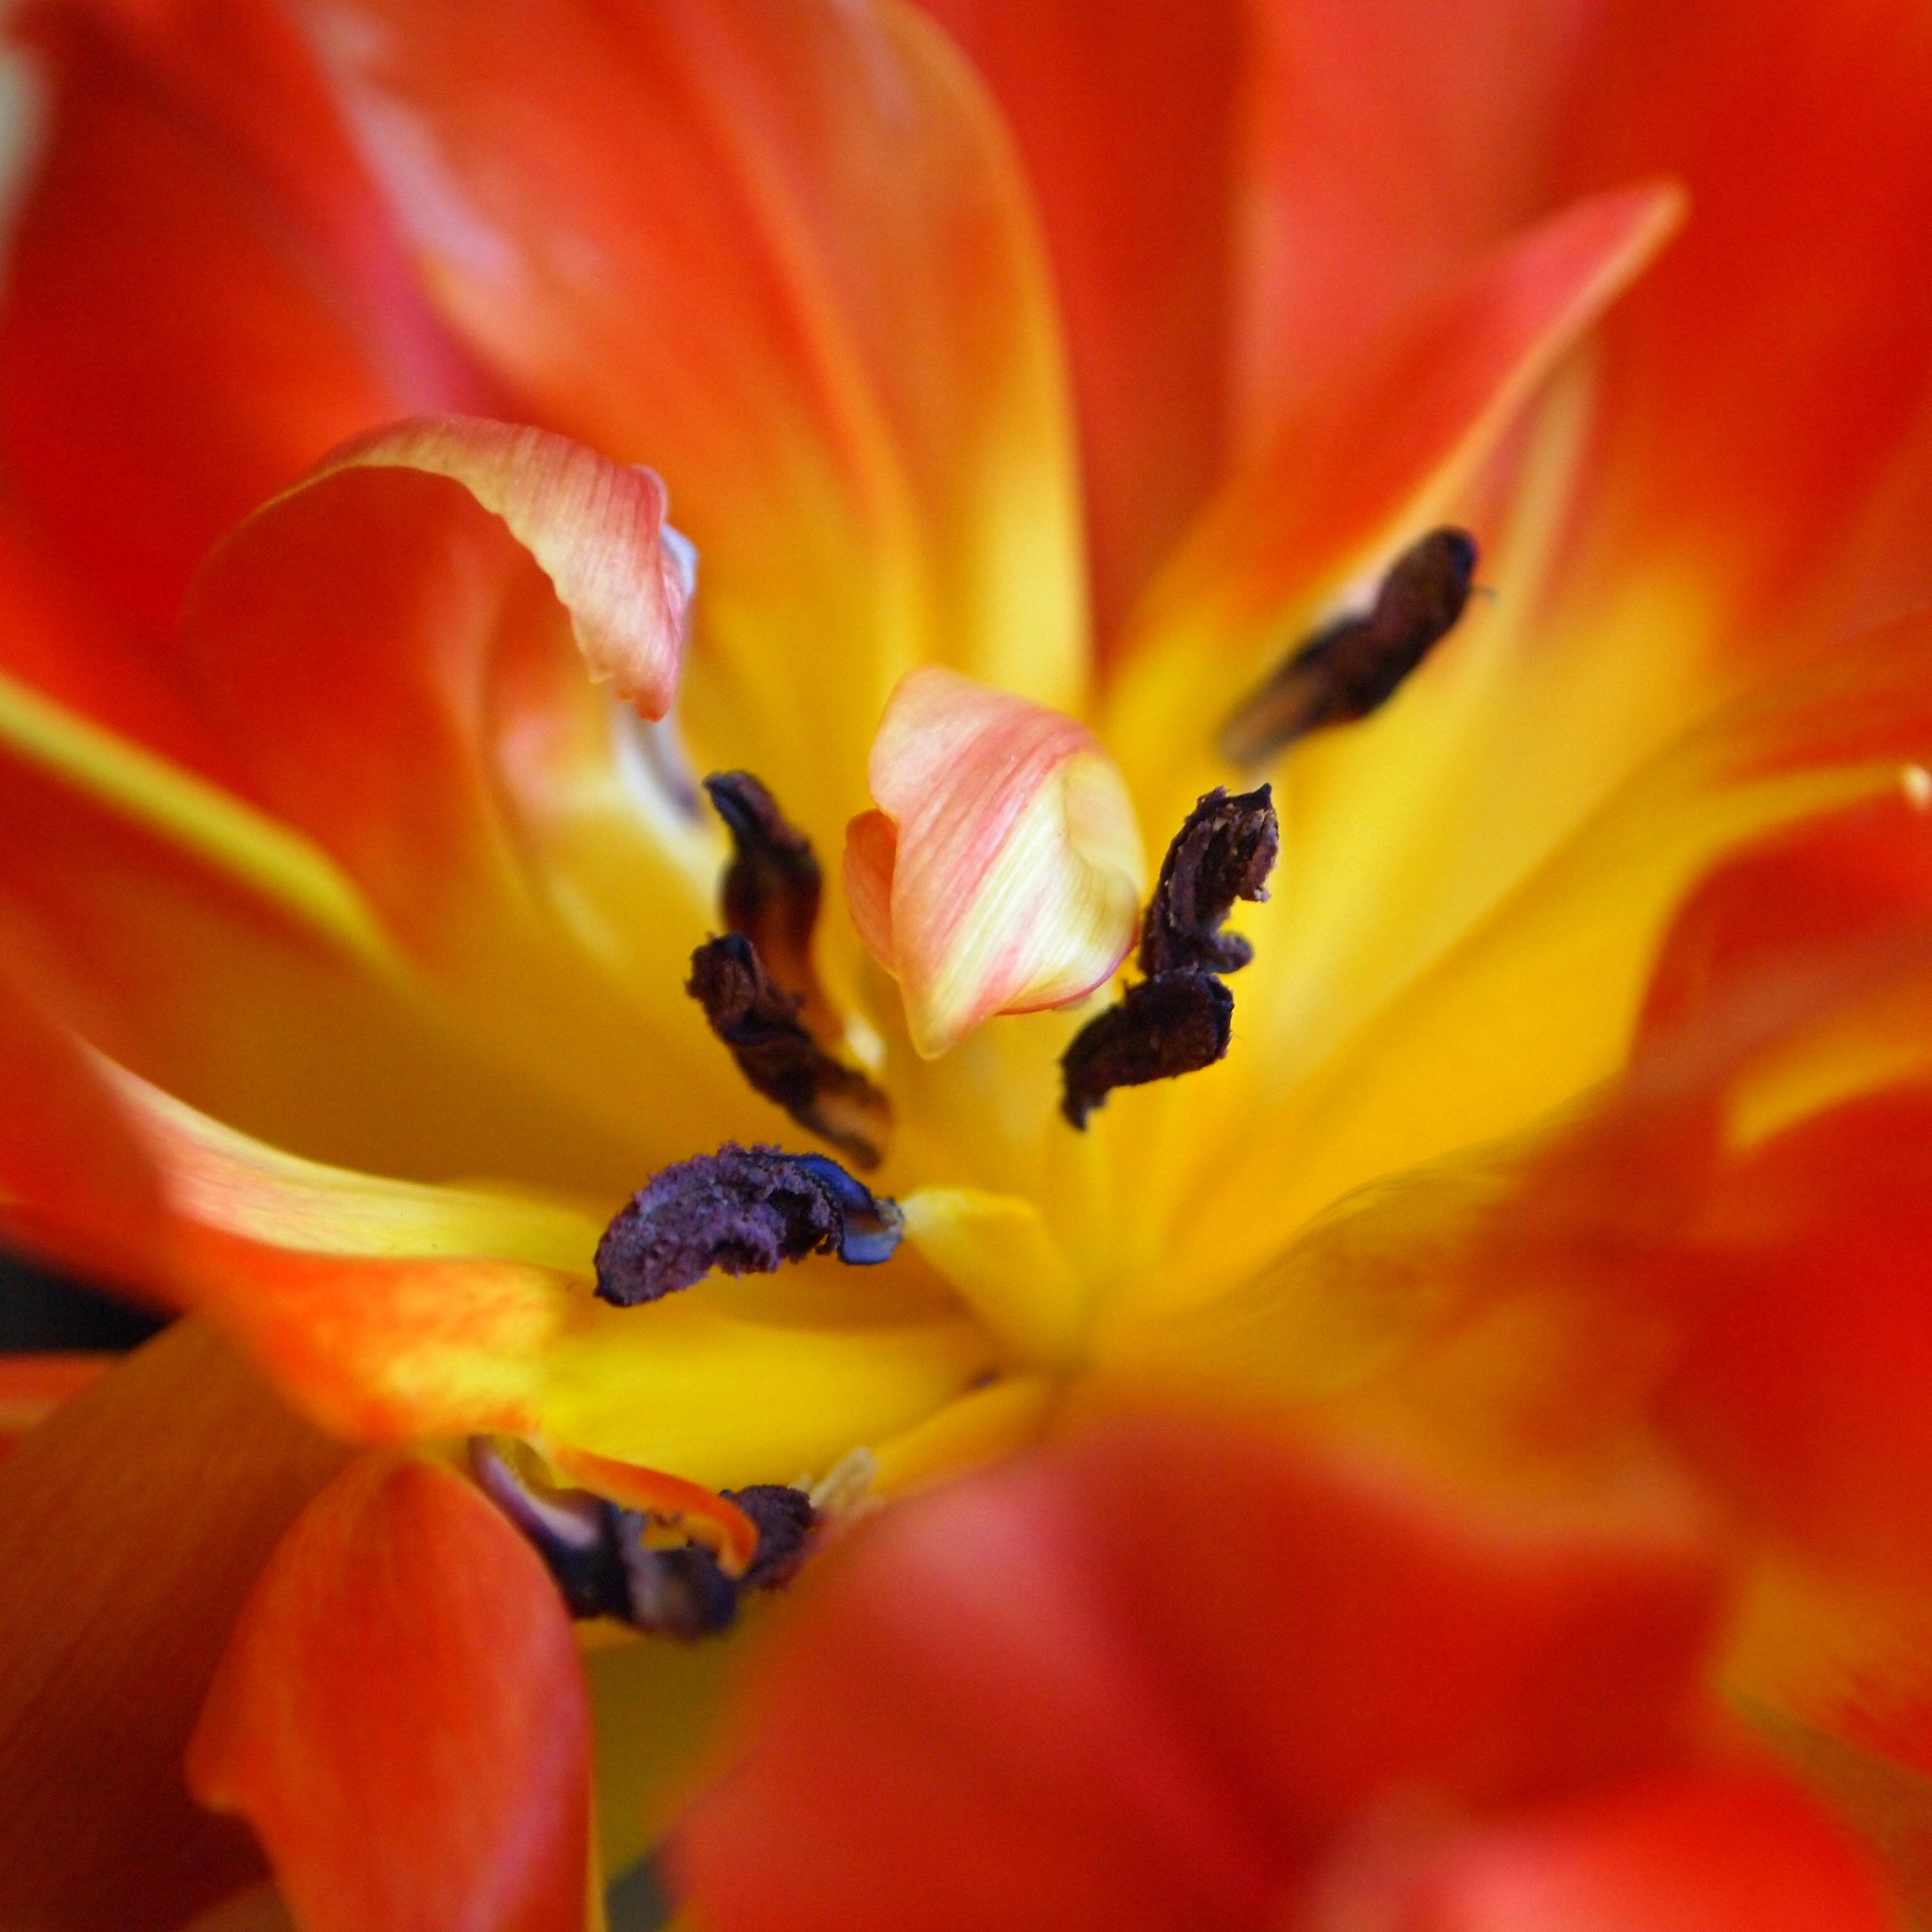
blossom, open, plant, photography, flower, petal, heart, tulip, red, yellow, flora, close up, brand, colors, nice, flames, stamens, macro photography, flowering plant, land plant